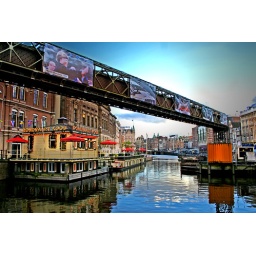
bridge over untroubled water